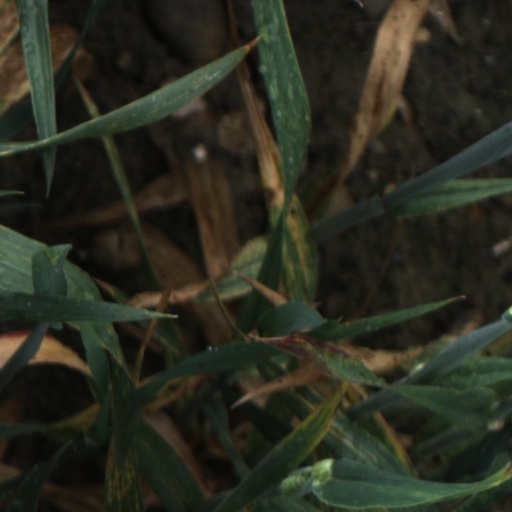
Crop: wheat